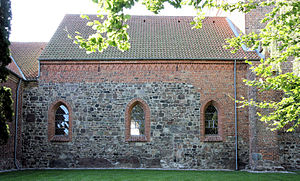
Sankt Peders Kirke (Slagelse) / Kirkebygningen
Skibets nordvæg
Sankt Peders Kirke ligger i det centrale Slagelse. Det er en gotisk kampestenskirke, som er blevet udvidet gennem tiderne med murstenstilbygninger, så den i dag er en korskirke med tårn, våbenhus og sakristi.